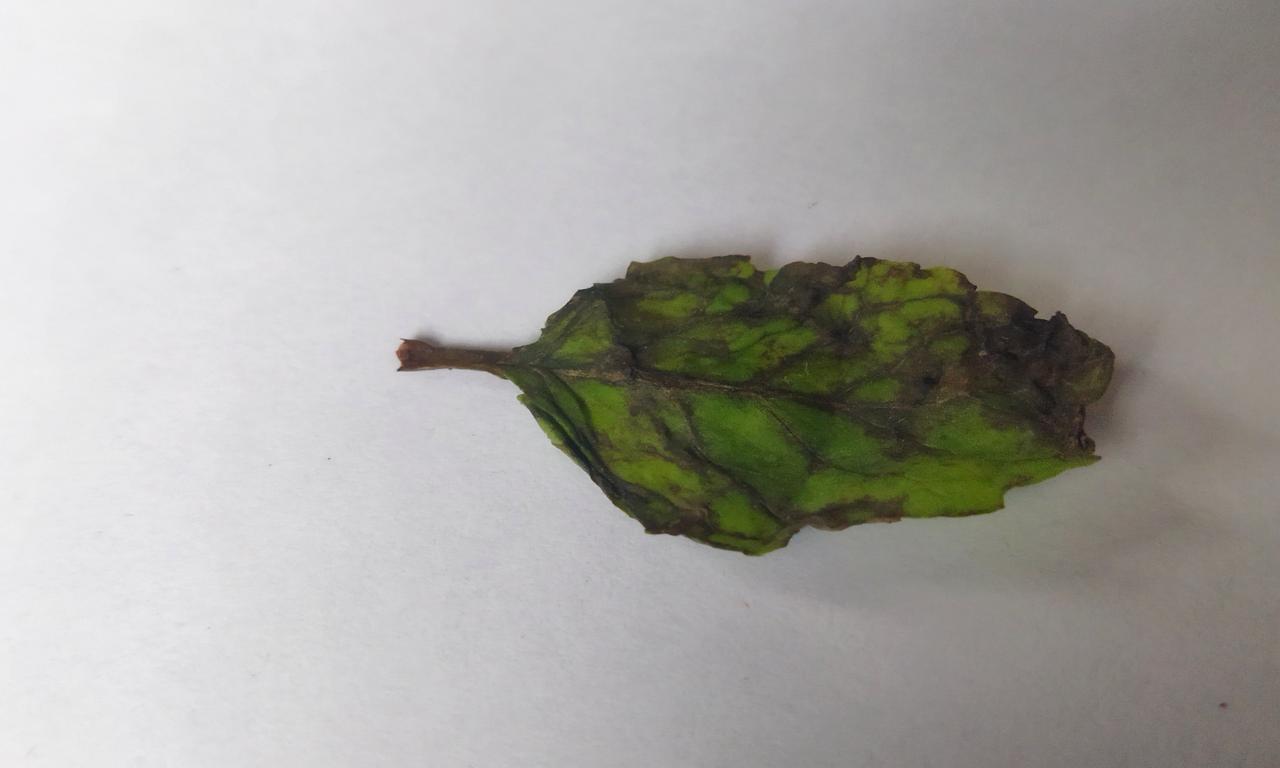
Label: Spoiled